Willie Gillis

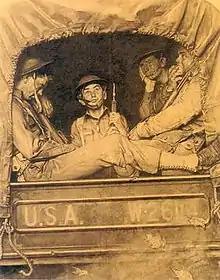
"Willie Gillis in Convoy" (1943) was a depiction of Gillis close to the battlefield that was not used as cover art.

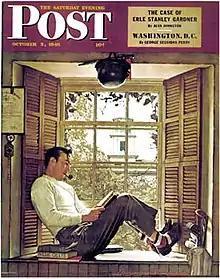
"Willie Gillis in College" (October 5, 1946) broke with the style of the wartime posters, depicting Gillis as a civilian in a peaceful environment.

In "Willie Gillis: Food Package", 1941, he toted a care package. Ten subsequent covers depicted Gillis in a variety of roles: at church in uniform, holding his hat on his lap; the soldier on K.P. duty; the son carrying on the family tradition of military service; a still life of Gillis's family photographs; and two fighting-mad girls, holding pictures of Gillis that he had sent each of them from the war zone. Gillis matured over the course of the series until he was almost unrecognizable in the final work. Rockwell created a good ending for the series by depicting Gillis relaxing while studying at college on the G.I. Bill: "We know that things ended well for Gillis, though; his final cover in 1946 showed the young man stretched in a windowsill smoking a pipe and wearing penny loafers, studying at Middlebury College."